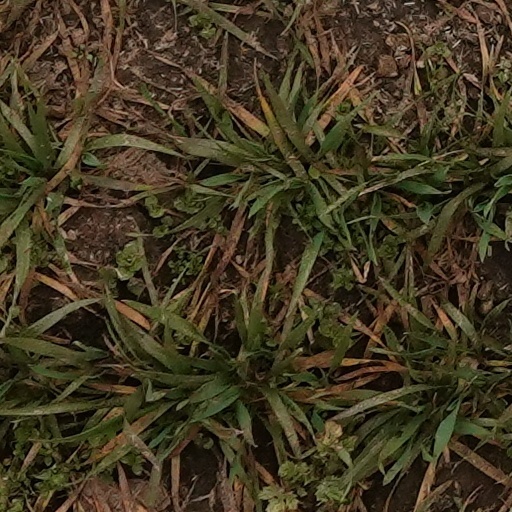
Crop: wheat